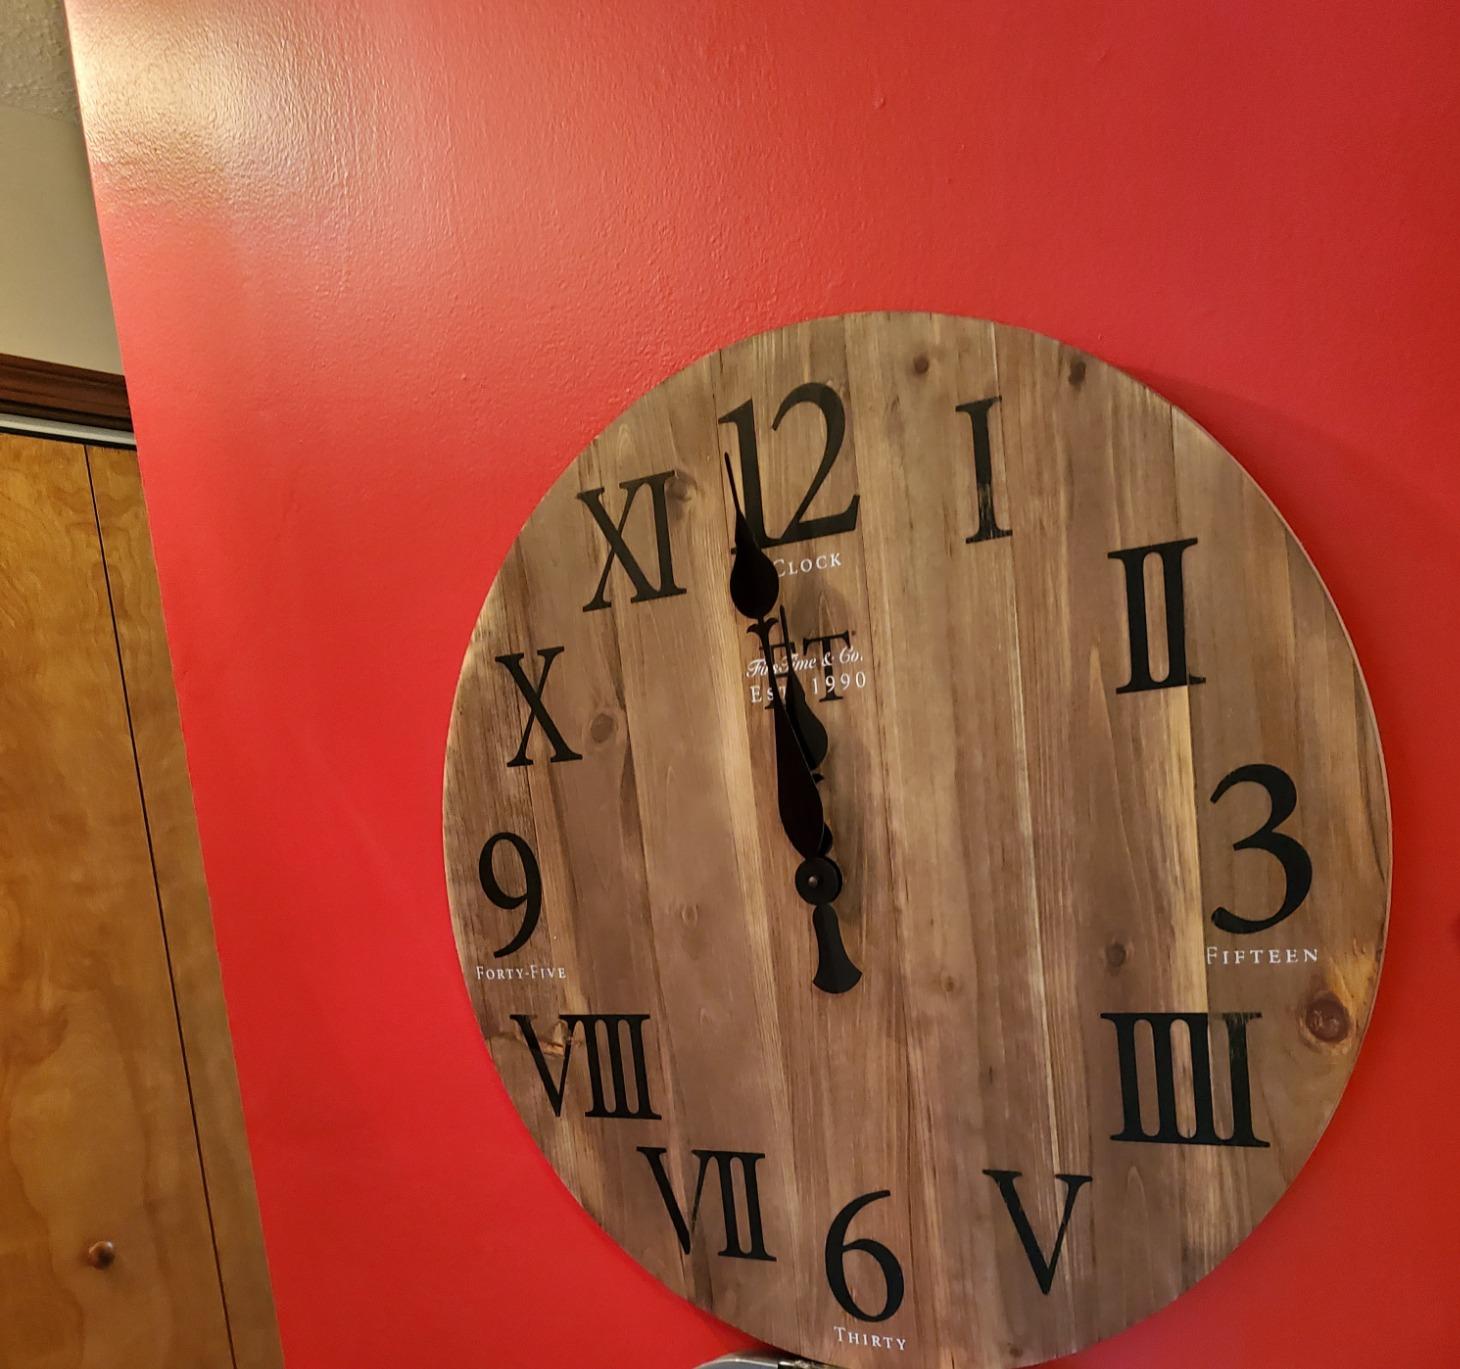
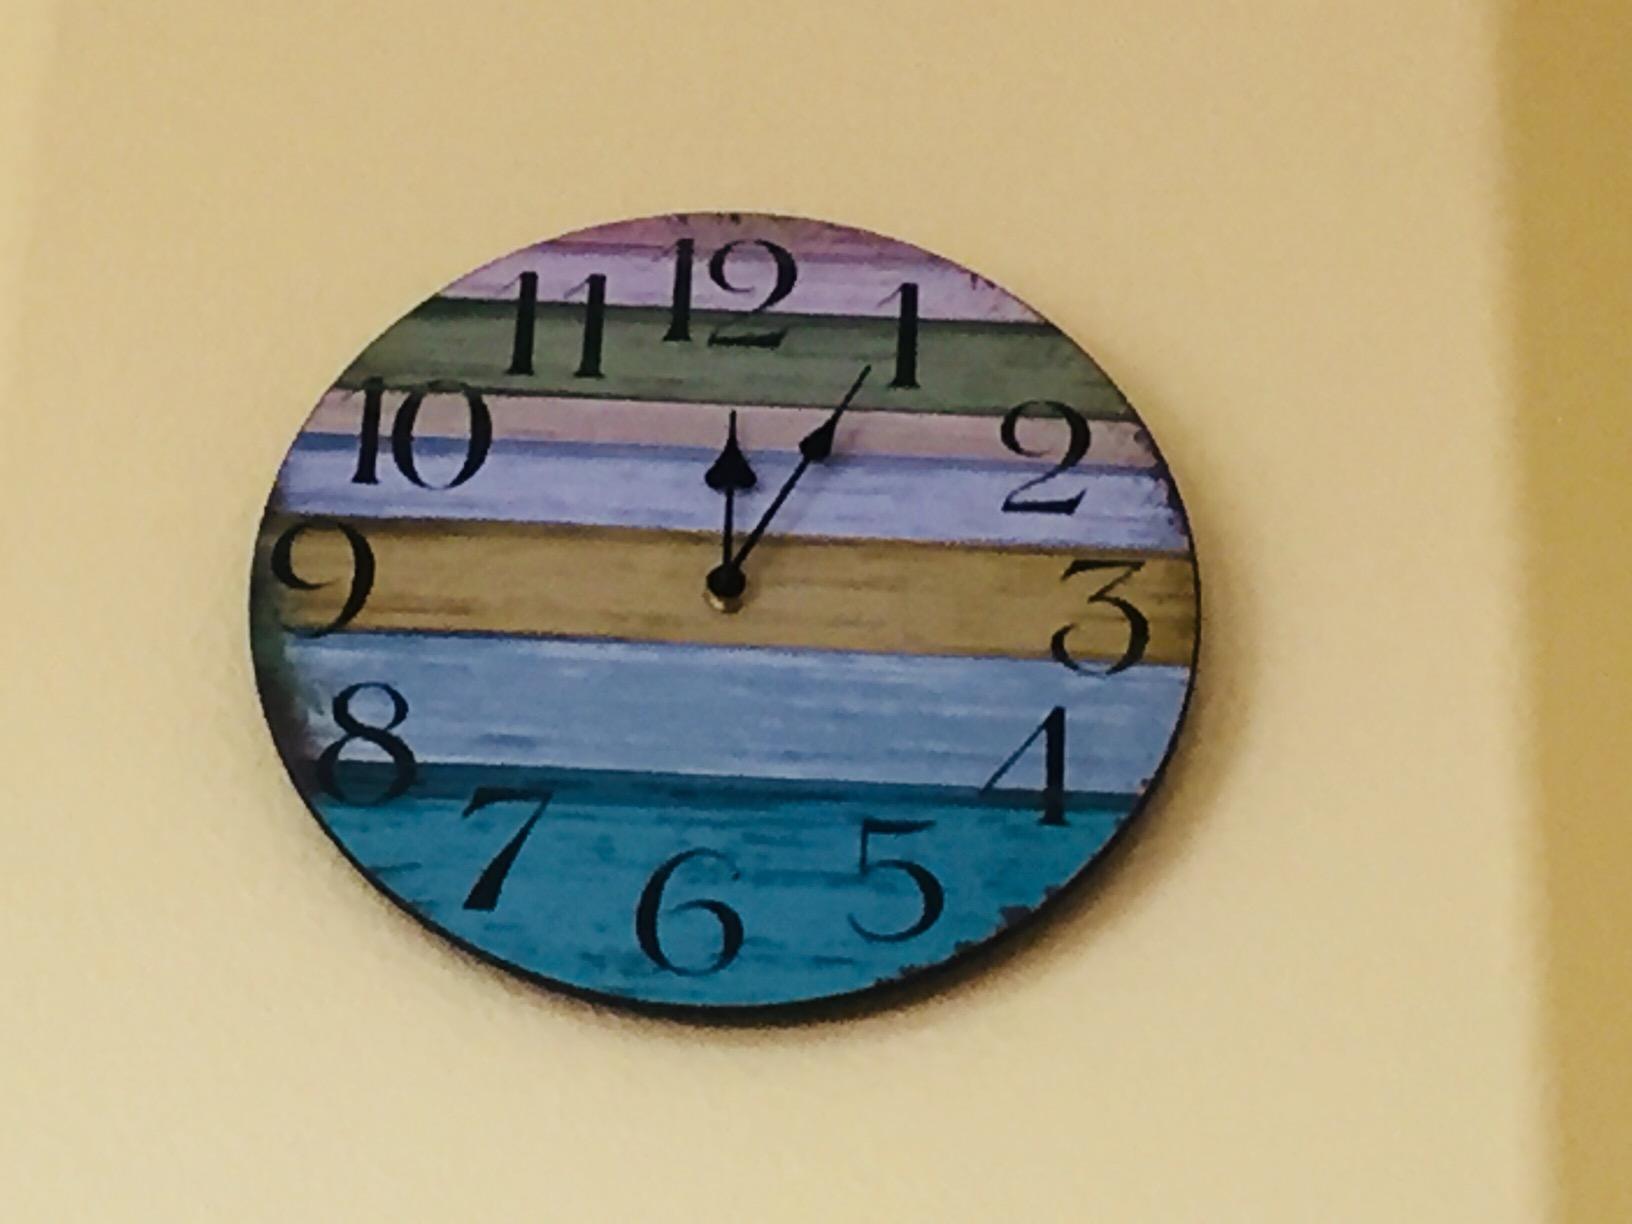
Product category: clock
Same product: no